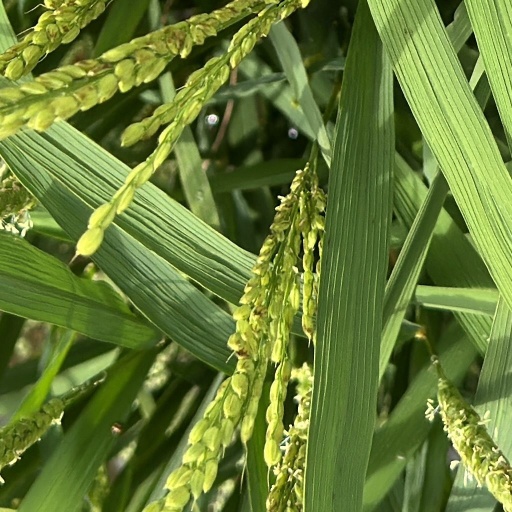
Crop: rice